List of kings of the Huns

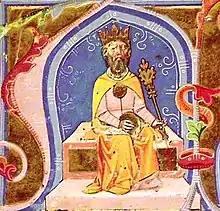
Last sole kingAttila434 – 453

This is a list of kings of the Huns from the arrival of the Huns in Europe in the 360s/370s until the fall of the Hunnic Empire in 469 AD.